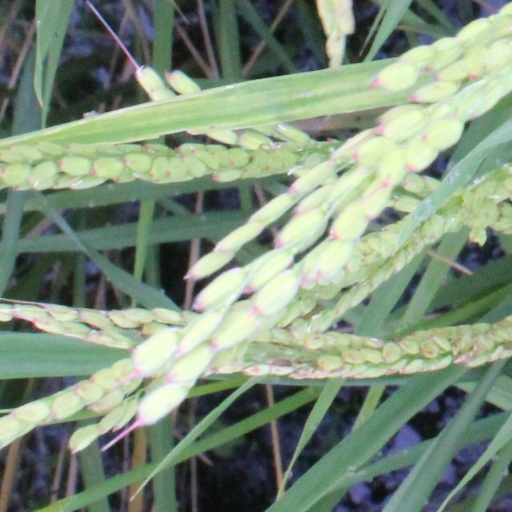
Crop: rice